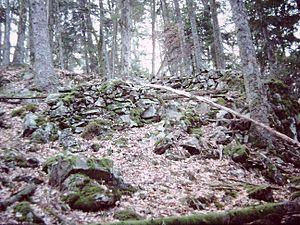
Château de l'Husenbourg: Poste de tir de la Première Guerre mondiale construit avec les pierres du château
Cet article recense de manière non exhaustive les châteaux, maisons fortes, mottes castrales, situés dans le département français du Haut-Rhin. Il est fait état des inscriptions et classements au titre des monuments historiques.